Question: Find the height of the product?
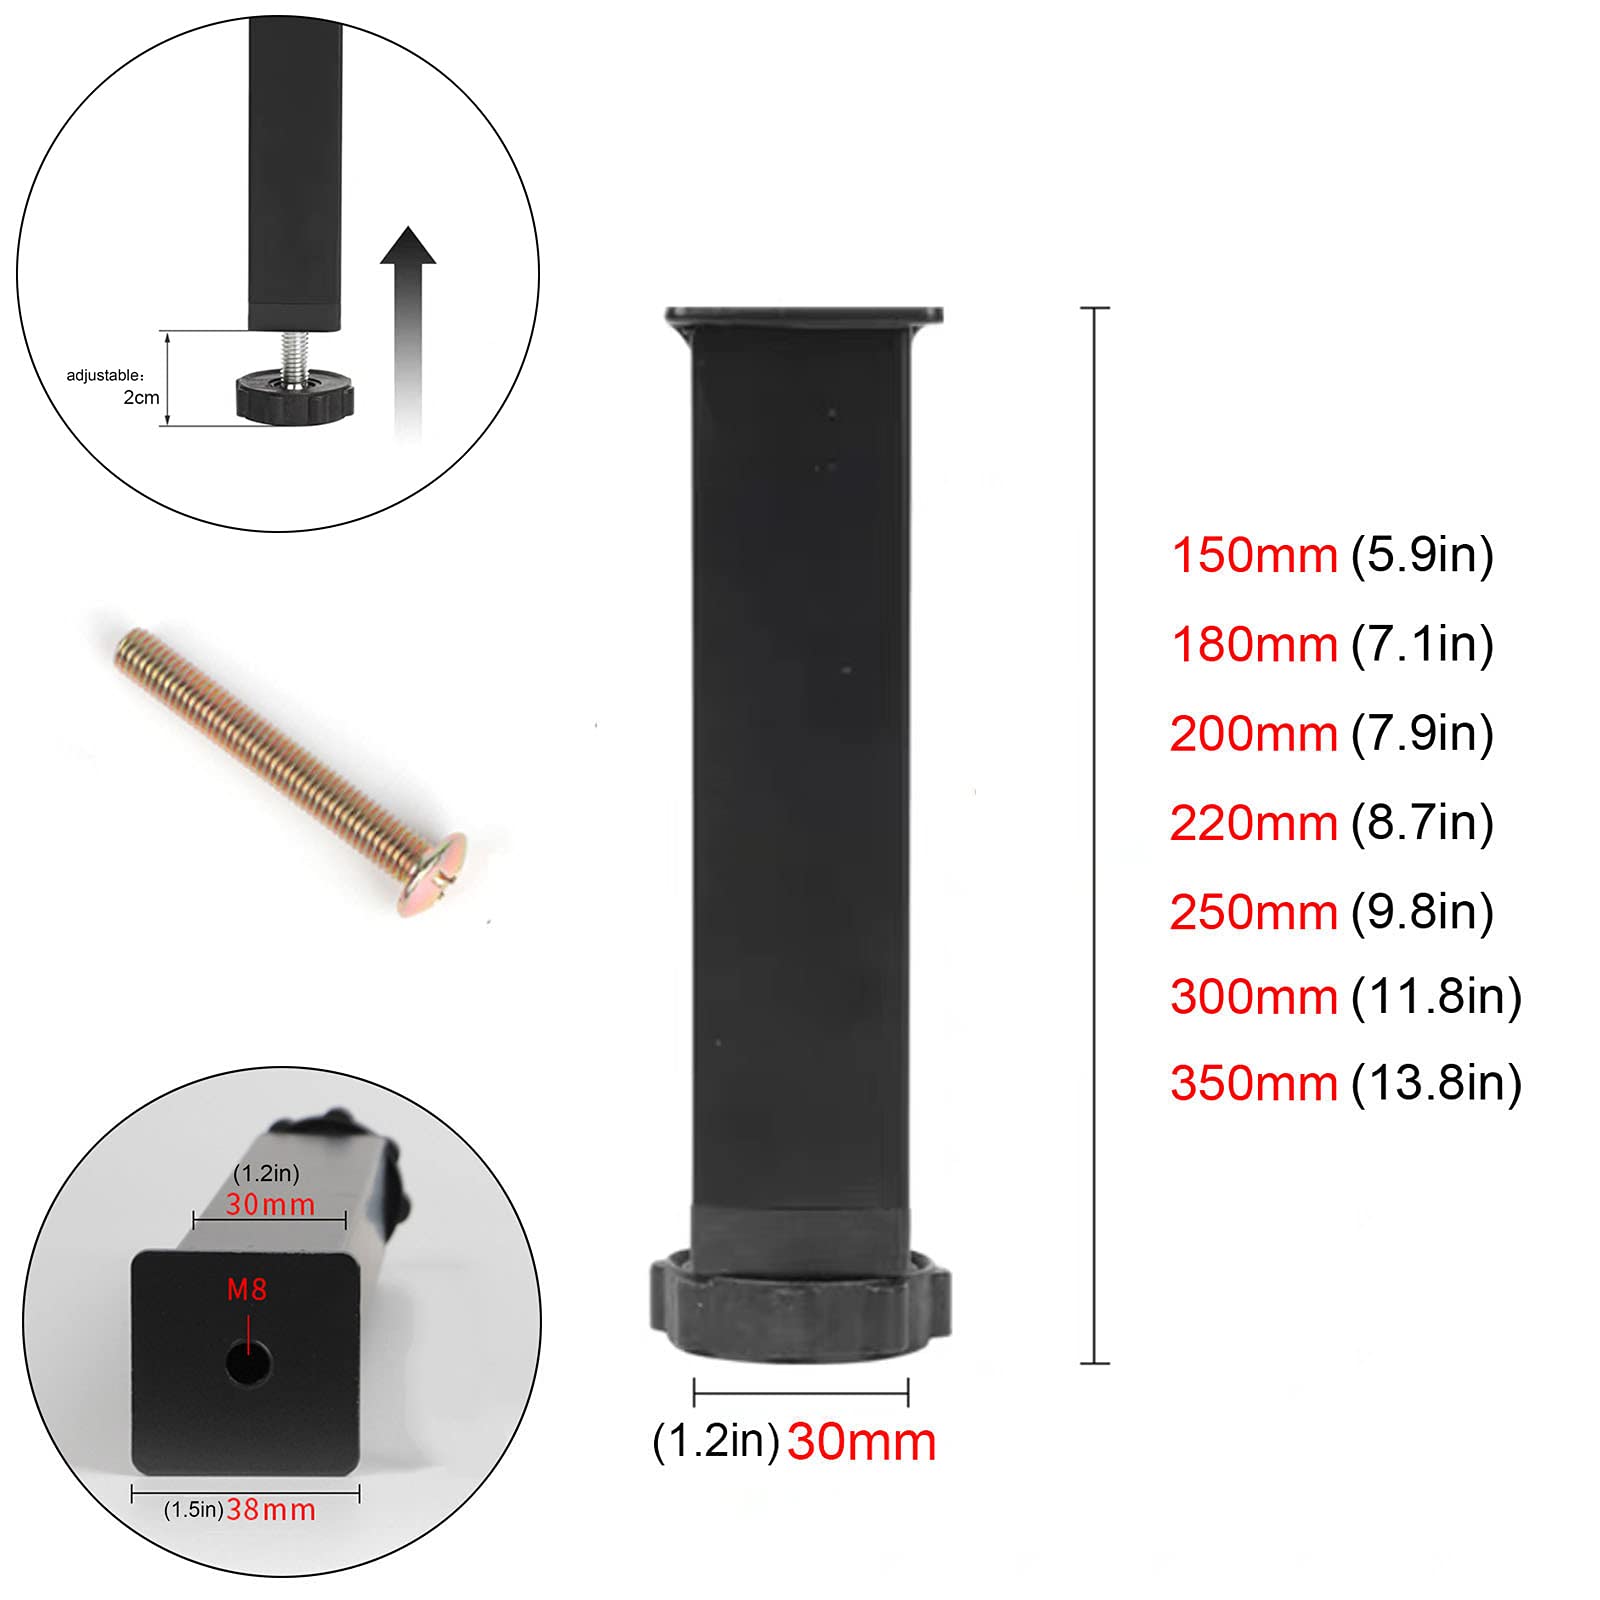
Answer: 150.0 millimetre